Nothing New Tonight

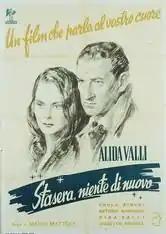
Film poster

Nothing New Tonight is a 1942 Italian drama film directed by Mario Mattoli and starring Alida Valli, Carlo Ninchi and Antonio Gandusio. It was shot at the Safa Palatino Studios in Rome. The film's sets were designed by the art directors Piero Filippone and Mario Rappini.